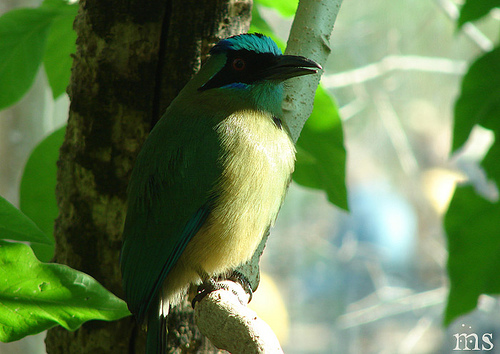
the bird has black beak, tarsus and feet, the throat is green, and has yellow breast, belly and abdomen.
a bird with a multi-toned green body, lighter belly, turquoise head and long, straight beak.
a brilliant blue colored bird with light yellow breast and belly which has a long black beak and a black cheek patch.
this plump yellow bird has green wing feathers and a teal head.
this bird has a yellow belly, blue head and a black beak.
this bird is green with white and has a long, pointy beak.
this bird has a dark, medium-length and thick bill with pale yellow feathers on the belly and breast and blue-green coloration on the head.
this unique bird has a black bill and black mask head with bright metallic green blue head and body feathers.
a yellow, green and blue bird with a long black beak.
this bird has a green crown with yellow belly and green coverts.
Species: Green Jay